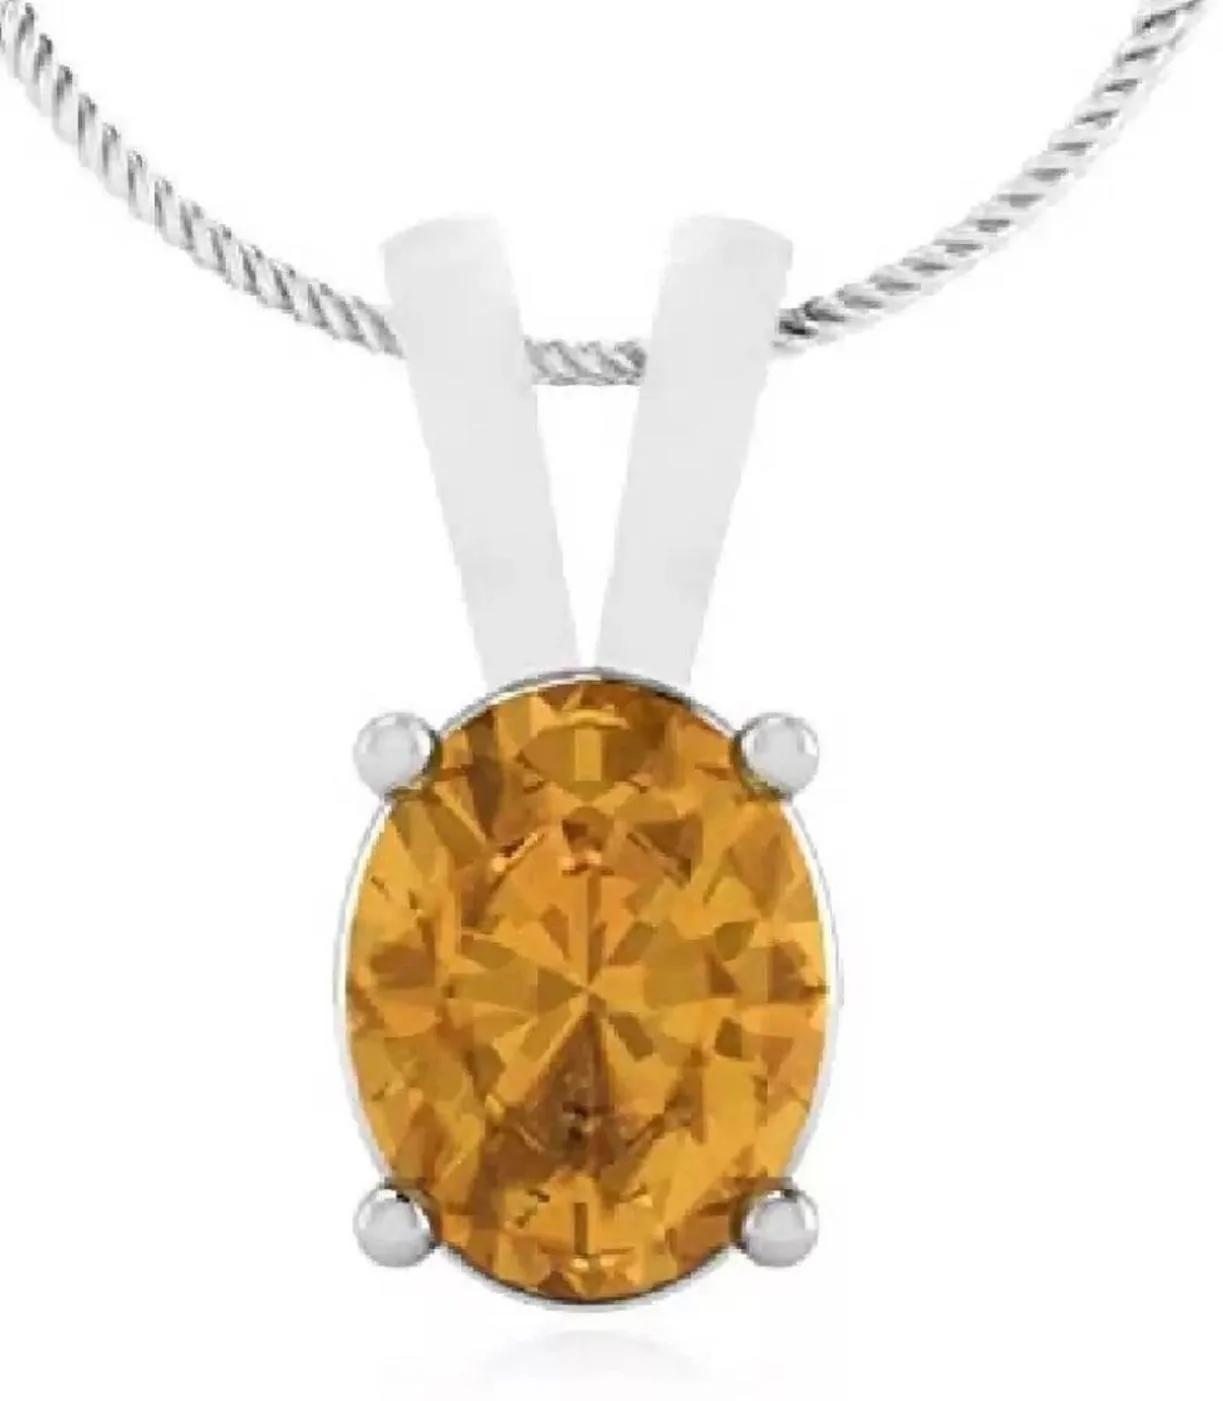
Chopra Gems Brass Sapphire Pendant Yellow (Men and Women)
Type: Necklaces & Pendants
Brand: Chopra Gems & Jewellery
Price: Rs. 499
 Yellow sapphire pukhraj panchdhatu pendant.This panchdhatu pendant is made up with 5 dhatus or metals namely gold, silver,copper,zinc and iron. This gemstone pendant is very pious compared to other nine gemstone with strong physical powers beneficial for scholars, academicians, teachers and other research fellows. The gemstone removes hurdles in late marriages or hitches in married life. Gains, profits and income flourishes by the grace of yellow sapphire. The yellow sapphire boosts positive energy and support for entrepreneurs and aspiring leaders in their respective fields.Treatment has been given to enhance its quality,it is well effective as astrological purpose.
Features: Sapphire pendant,Collection ethnic,Occasion everyday
Included: 1 Sapphire Pendant